Rare FM

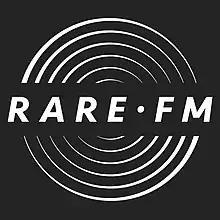
Current Rare FM logo

Rare FM is the student radio station of University College London.